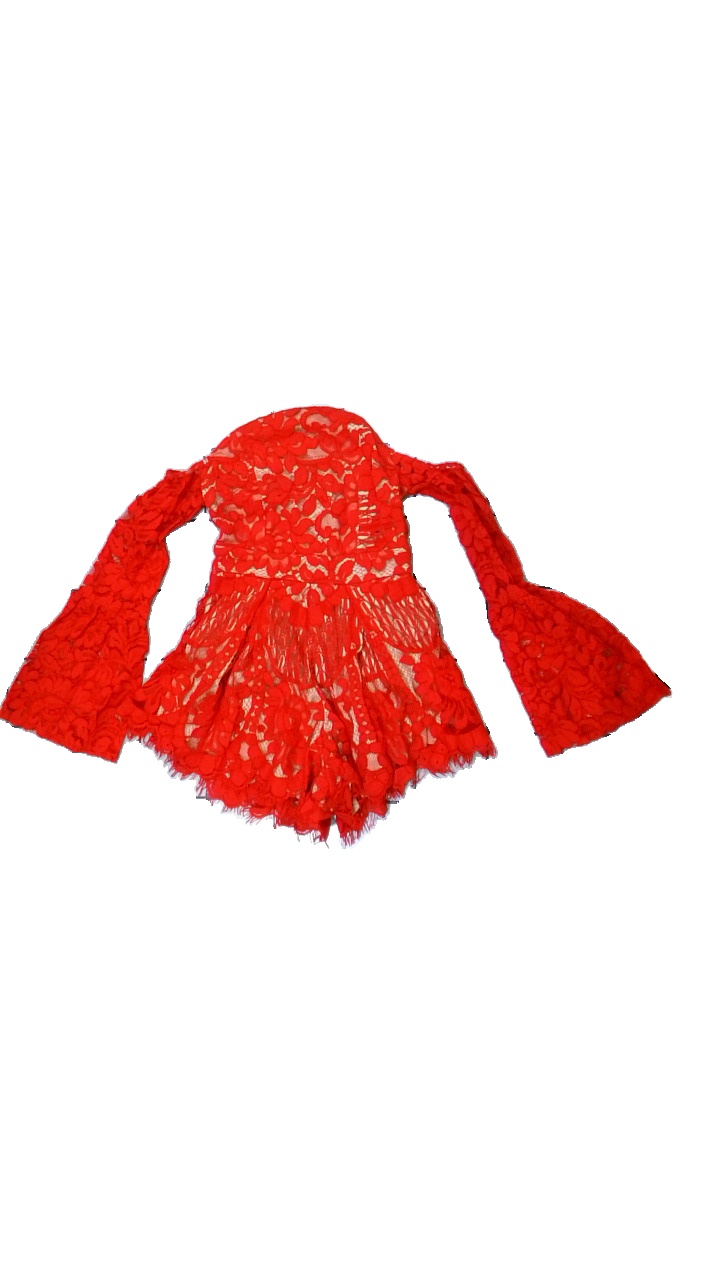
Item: Dress (Ladies)
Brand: Tigermist
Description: Red lace romper
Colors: Red, Beige
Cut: Cropped
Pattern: Lace
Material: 66% Viscose 34% Cotton
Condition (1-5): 5
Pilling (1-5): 5
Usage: Reuse
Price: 100-150